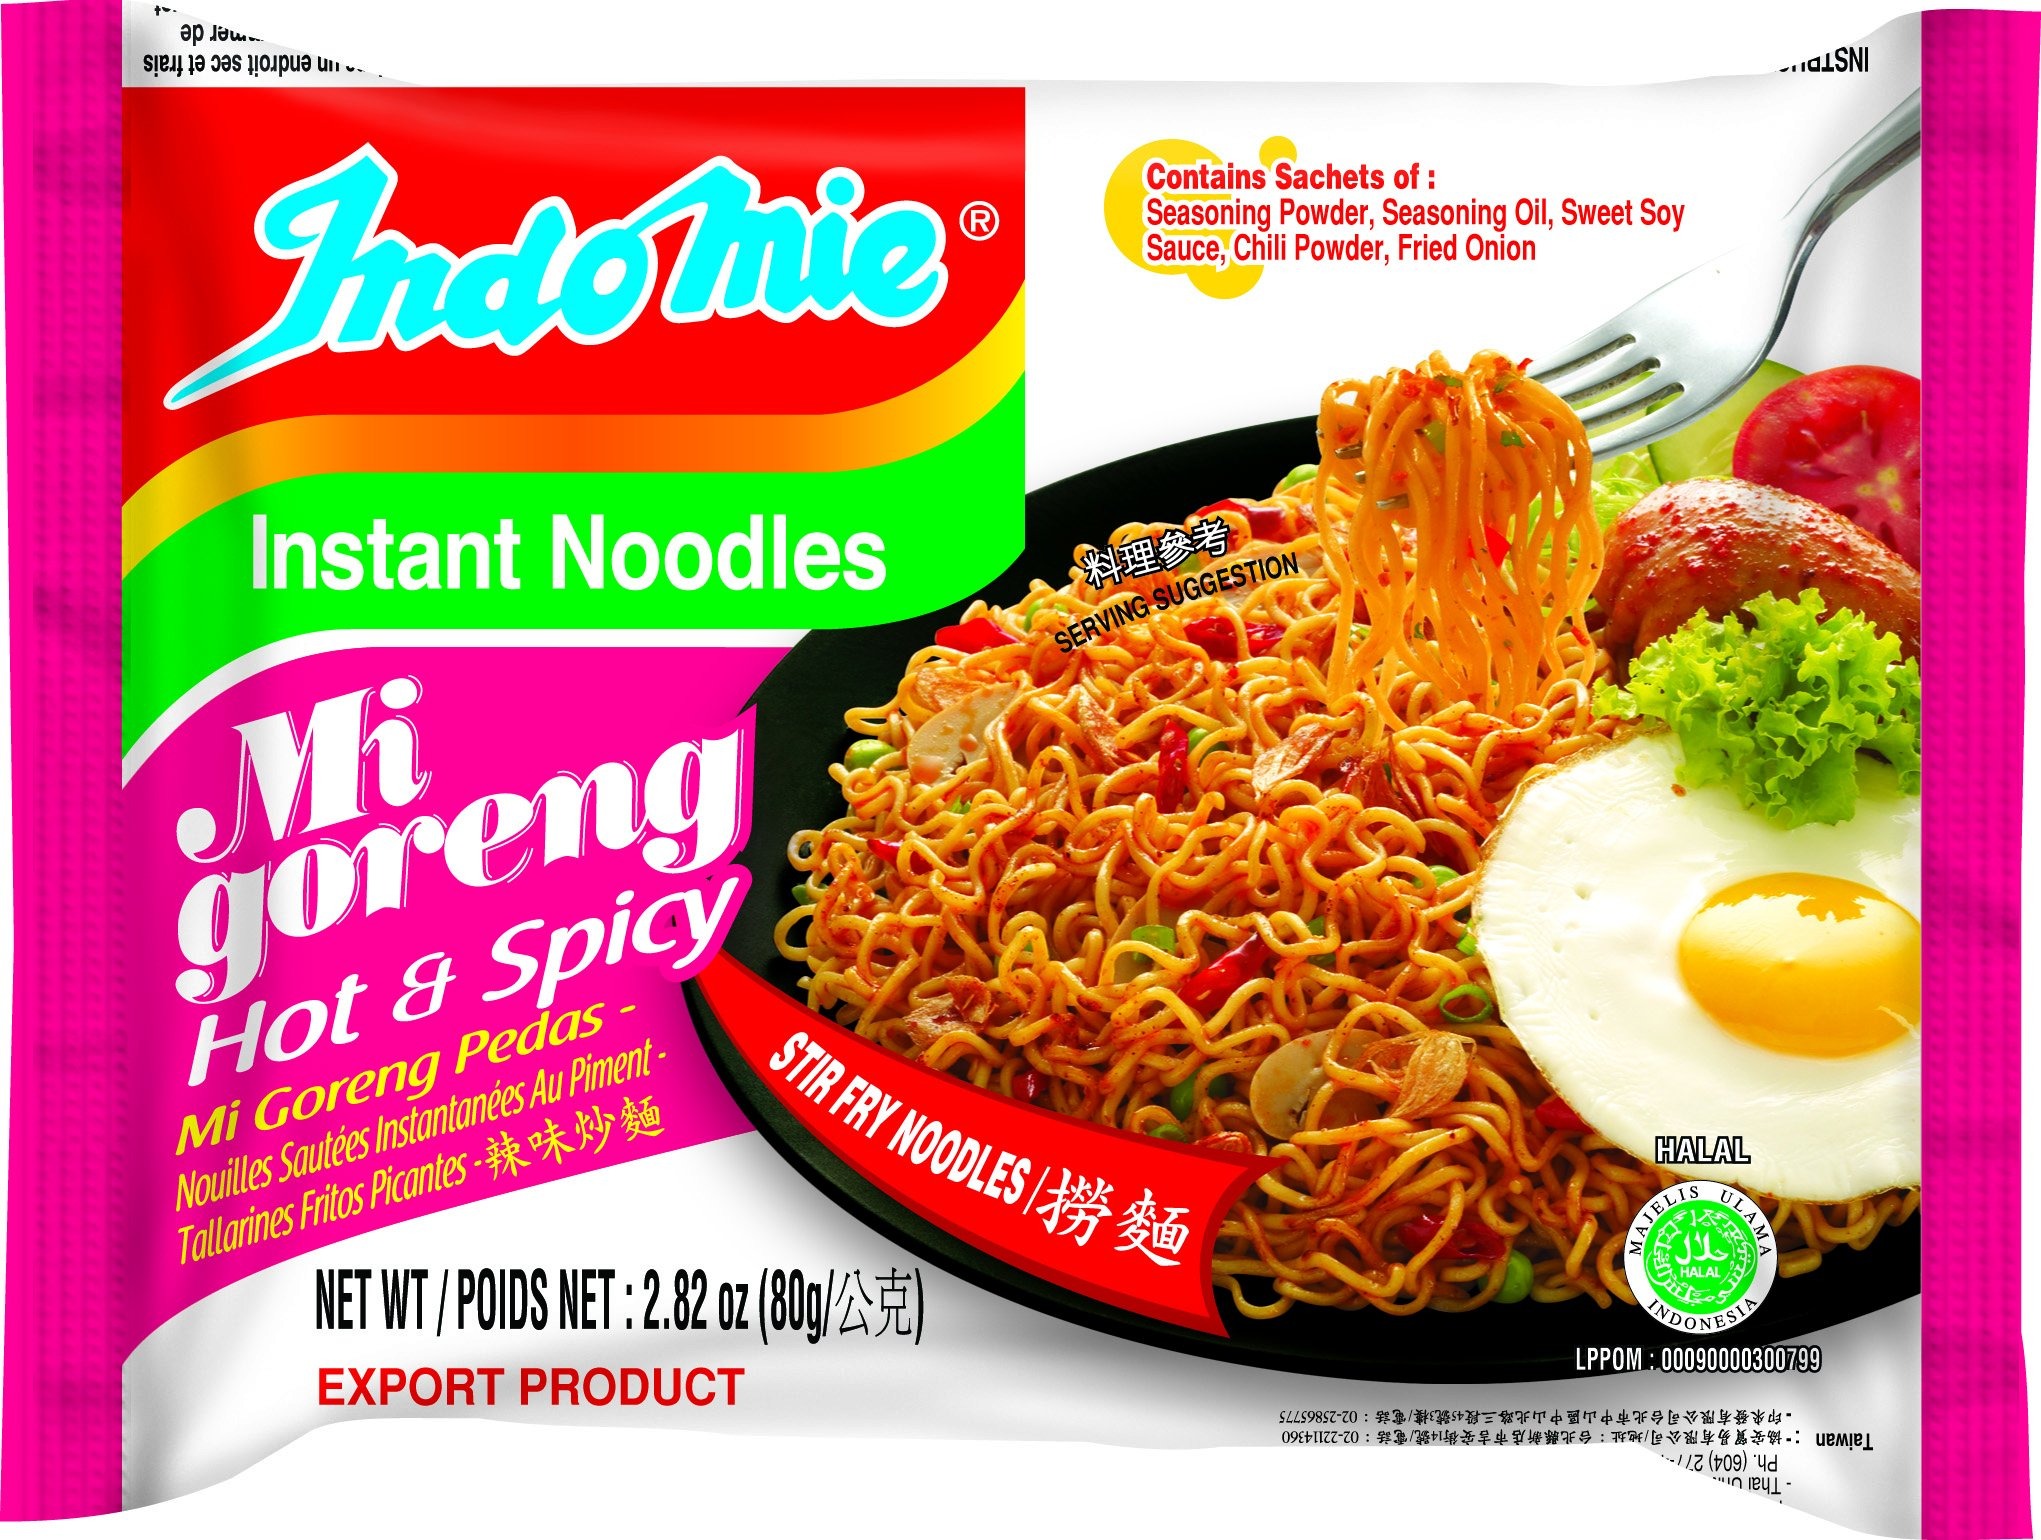
Item Name: Indomie Instant Fried Noodles Hot & Spicy (Mi Goreng Pedas) Flavor 2.82 oz (15 packs)
Value: 42.3
Unit: Ounce

Price: 14.99